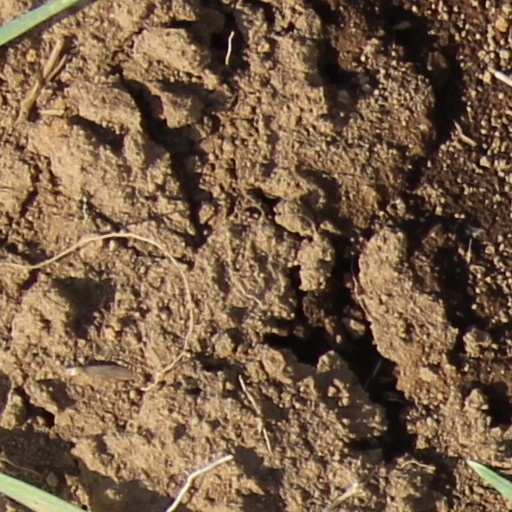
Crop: wheat